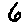
Label: 6